Tennessee State Route 25

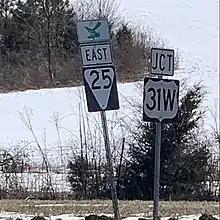
Reassurance shield incorrectly showing SR 25 as a secondary highway in Cross Plains (Image taken February 2021)

SR 25 begins as a secondary highway in Robertson County in Barren Plains at an intersection with SR 161, and goes east to an intersection with US 431/SR 65 just north of Springfield. It continues east through rural unincorporated Robertson County, near Cross Plains, to intersect and have a short concurrency with SR 49, before separating and continuing east, becoming a primary highway. It then goes through the middle of Cross Plains and continues east to intersect I-65. About later, it intersects US 31W/SR 41 and enters Sumner County.